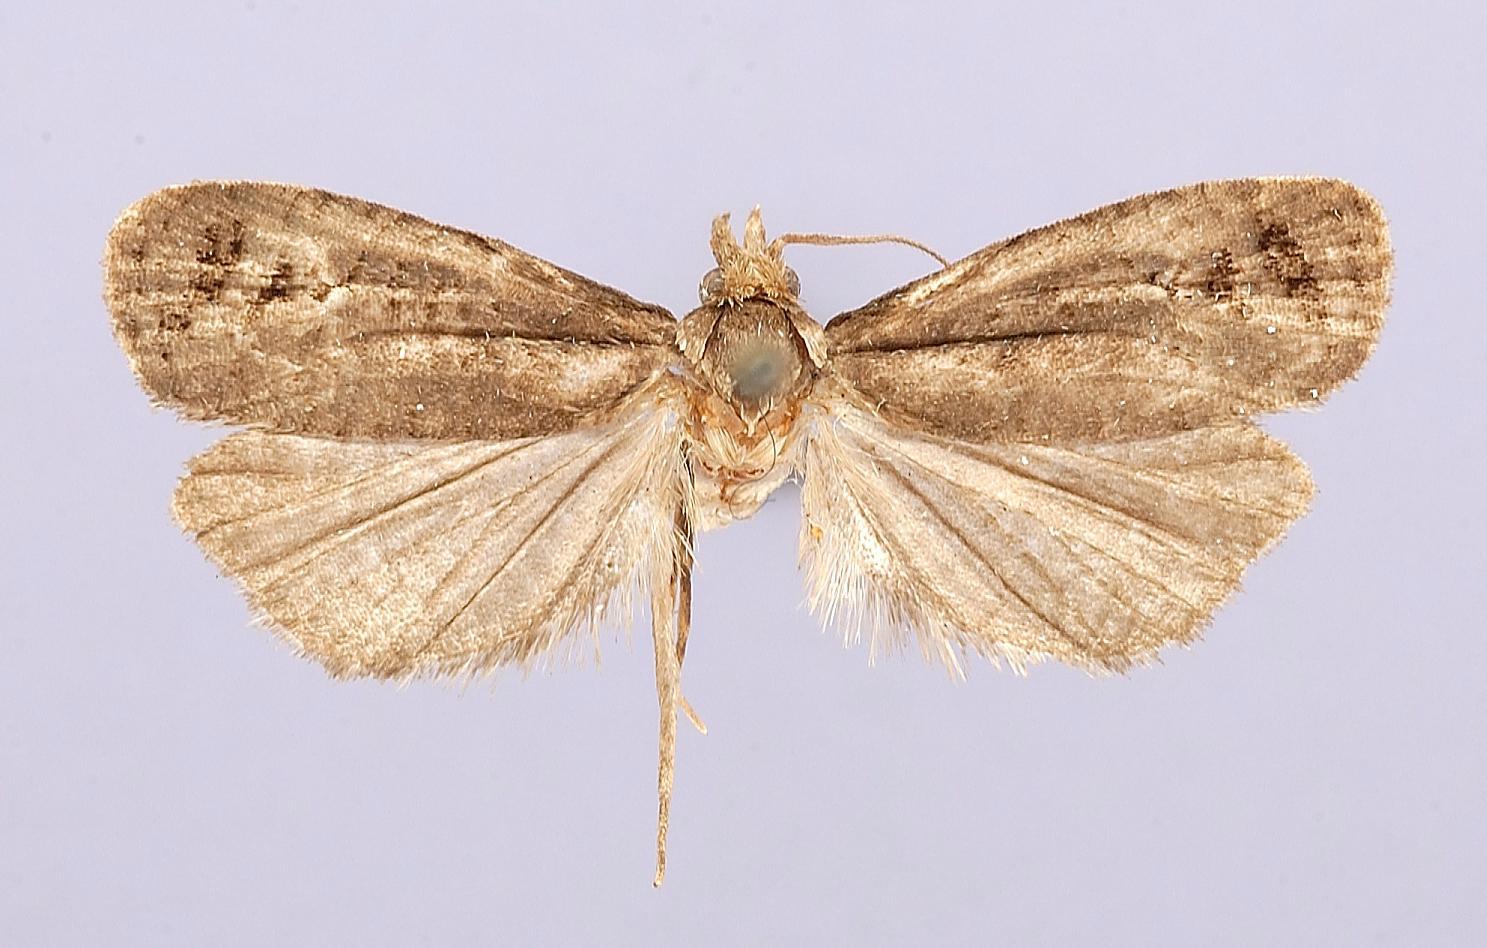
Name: Hysterosia modestana
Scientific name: Hysterosia modestana Busck, 1907
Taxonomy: Animalia, Arthropoda, Insecta, Lepidoptera, Tortricidae
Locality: Pittsburgh, Allegheny, Pennsylvania, United States
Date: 2 Jul 1905